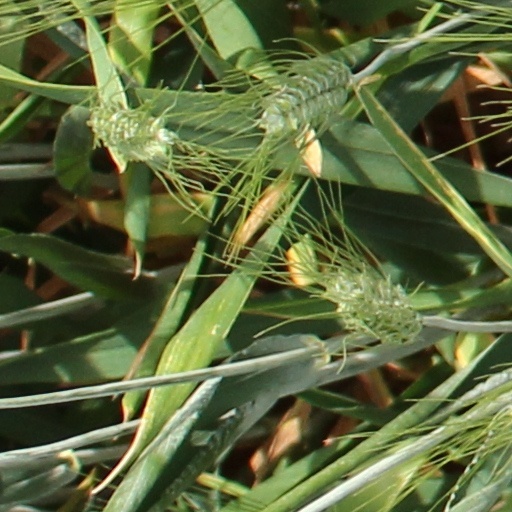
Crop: wheat